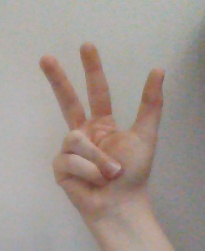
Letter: al